Railroad Tigers

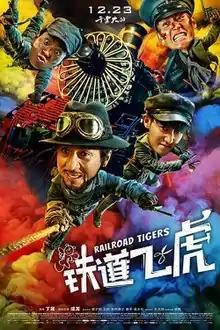
Theatrical release poster

Railroad Tigers is a 2016 Chinese action comedy film directed by Ding Sheng and starring Jackie Chan. It was released in China on December 23, 2016. The film is about a railroad worker who leads a team of freedom fighters to oppose the Japanese during the occupation in World War II. The film performed well at the box office.